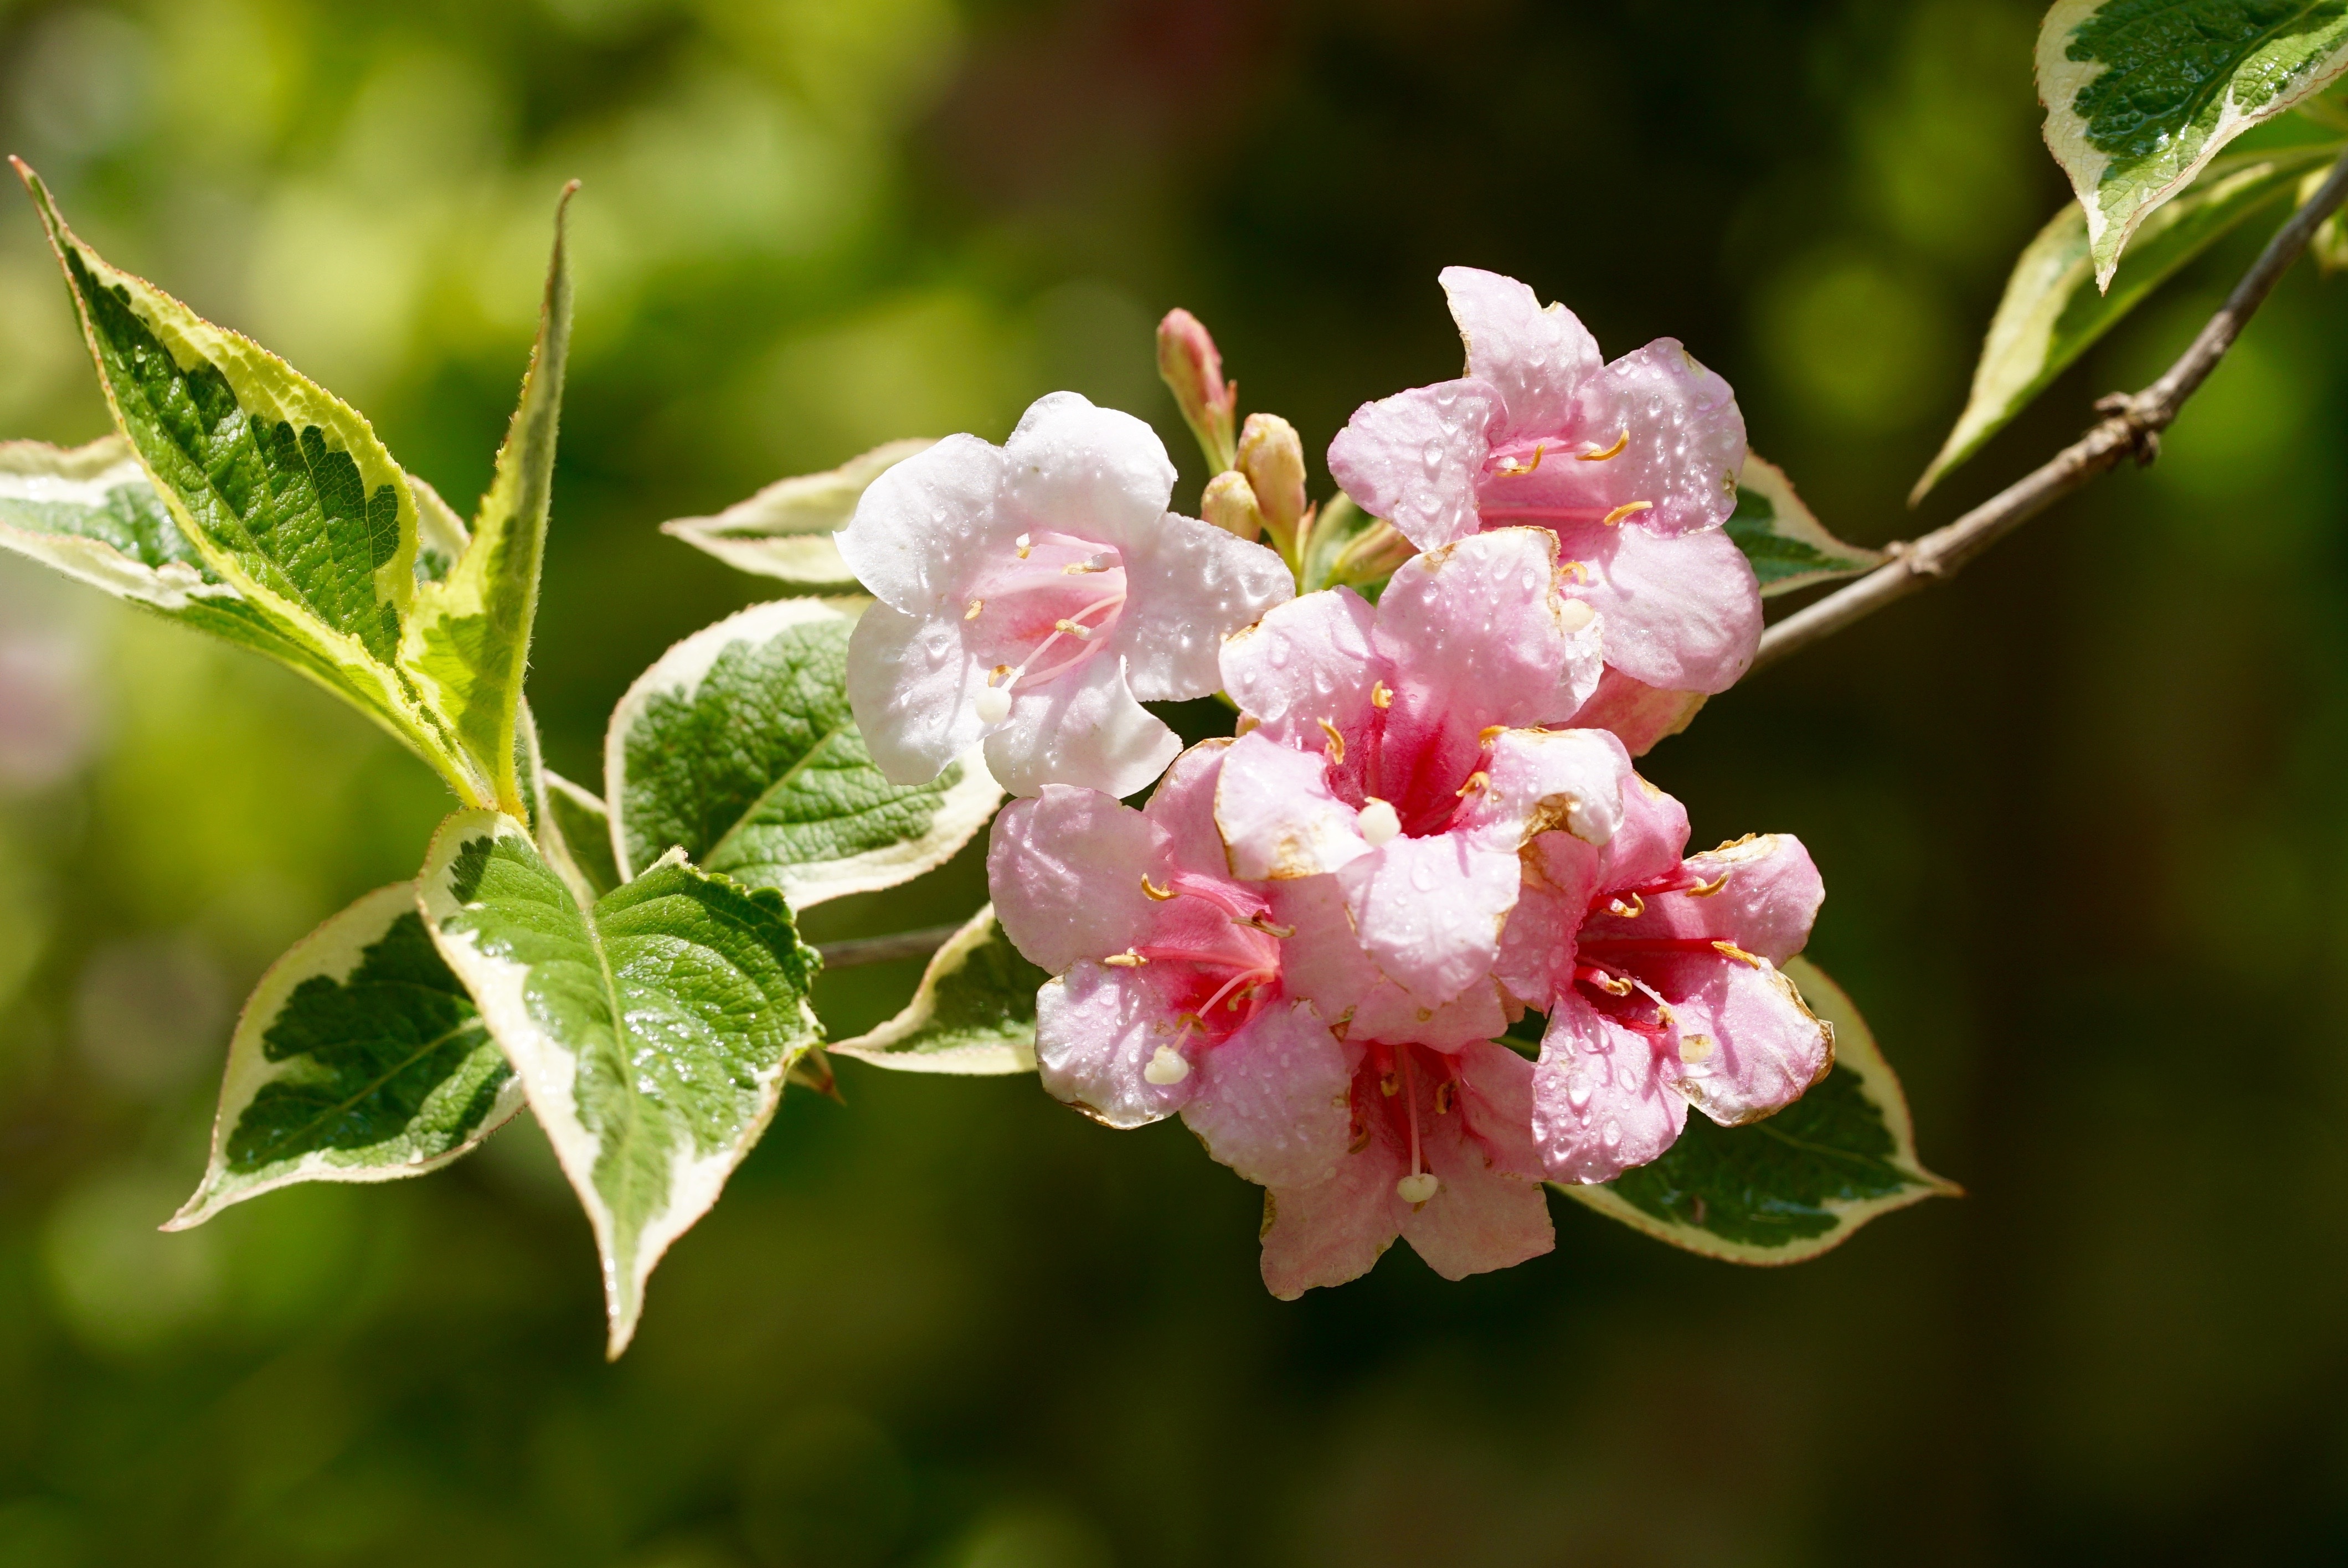
nature, branch, blossom, plant, fruit, flower, bloom, raindrop, food, produce, botany, pink, flora, shrub, macro photography, flowering plant, woody plant, land plant